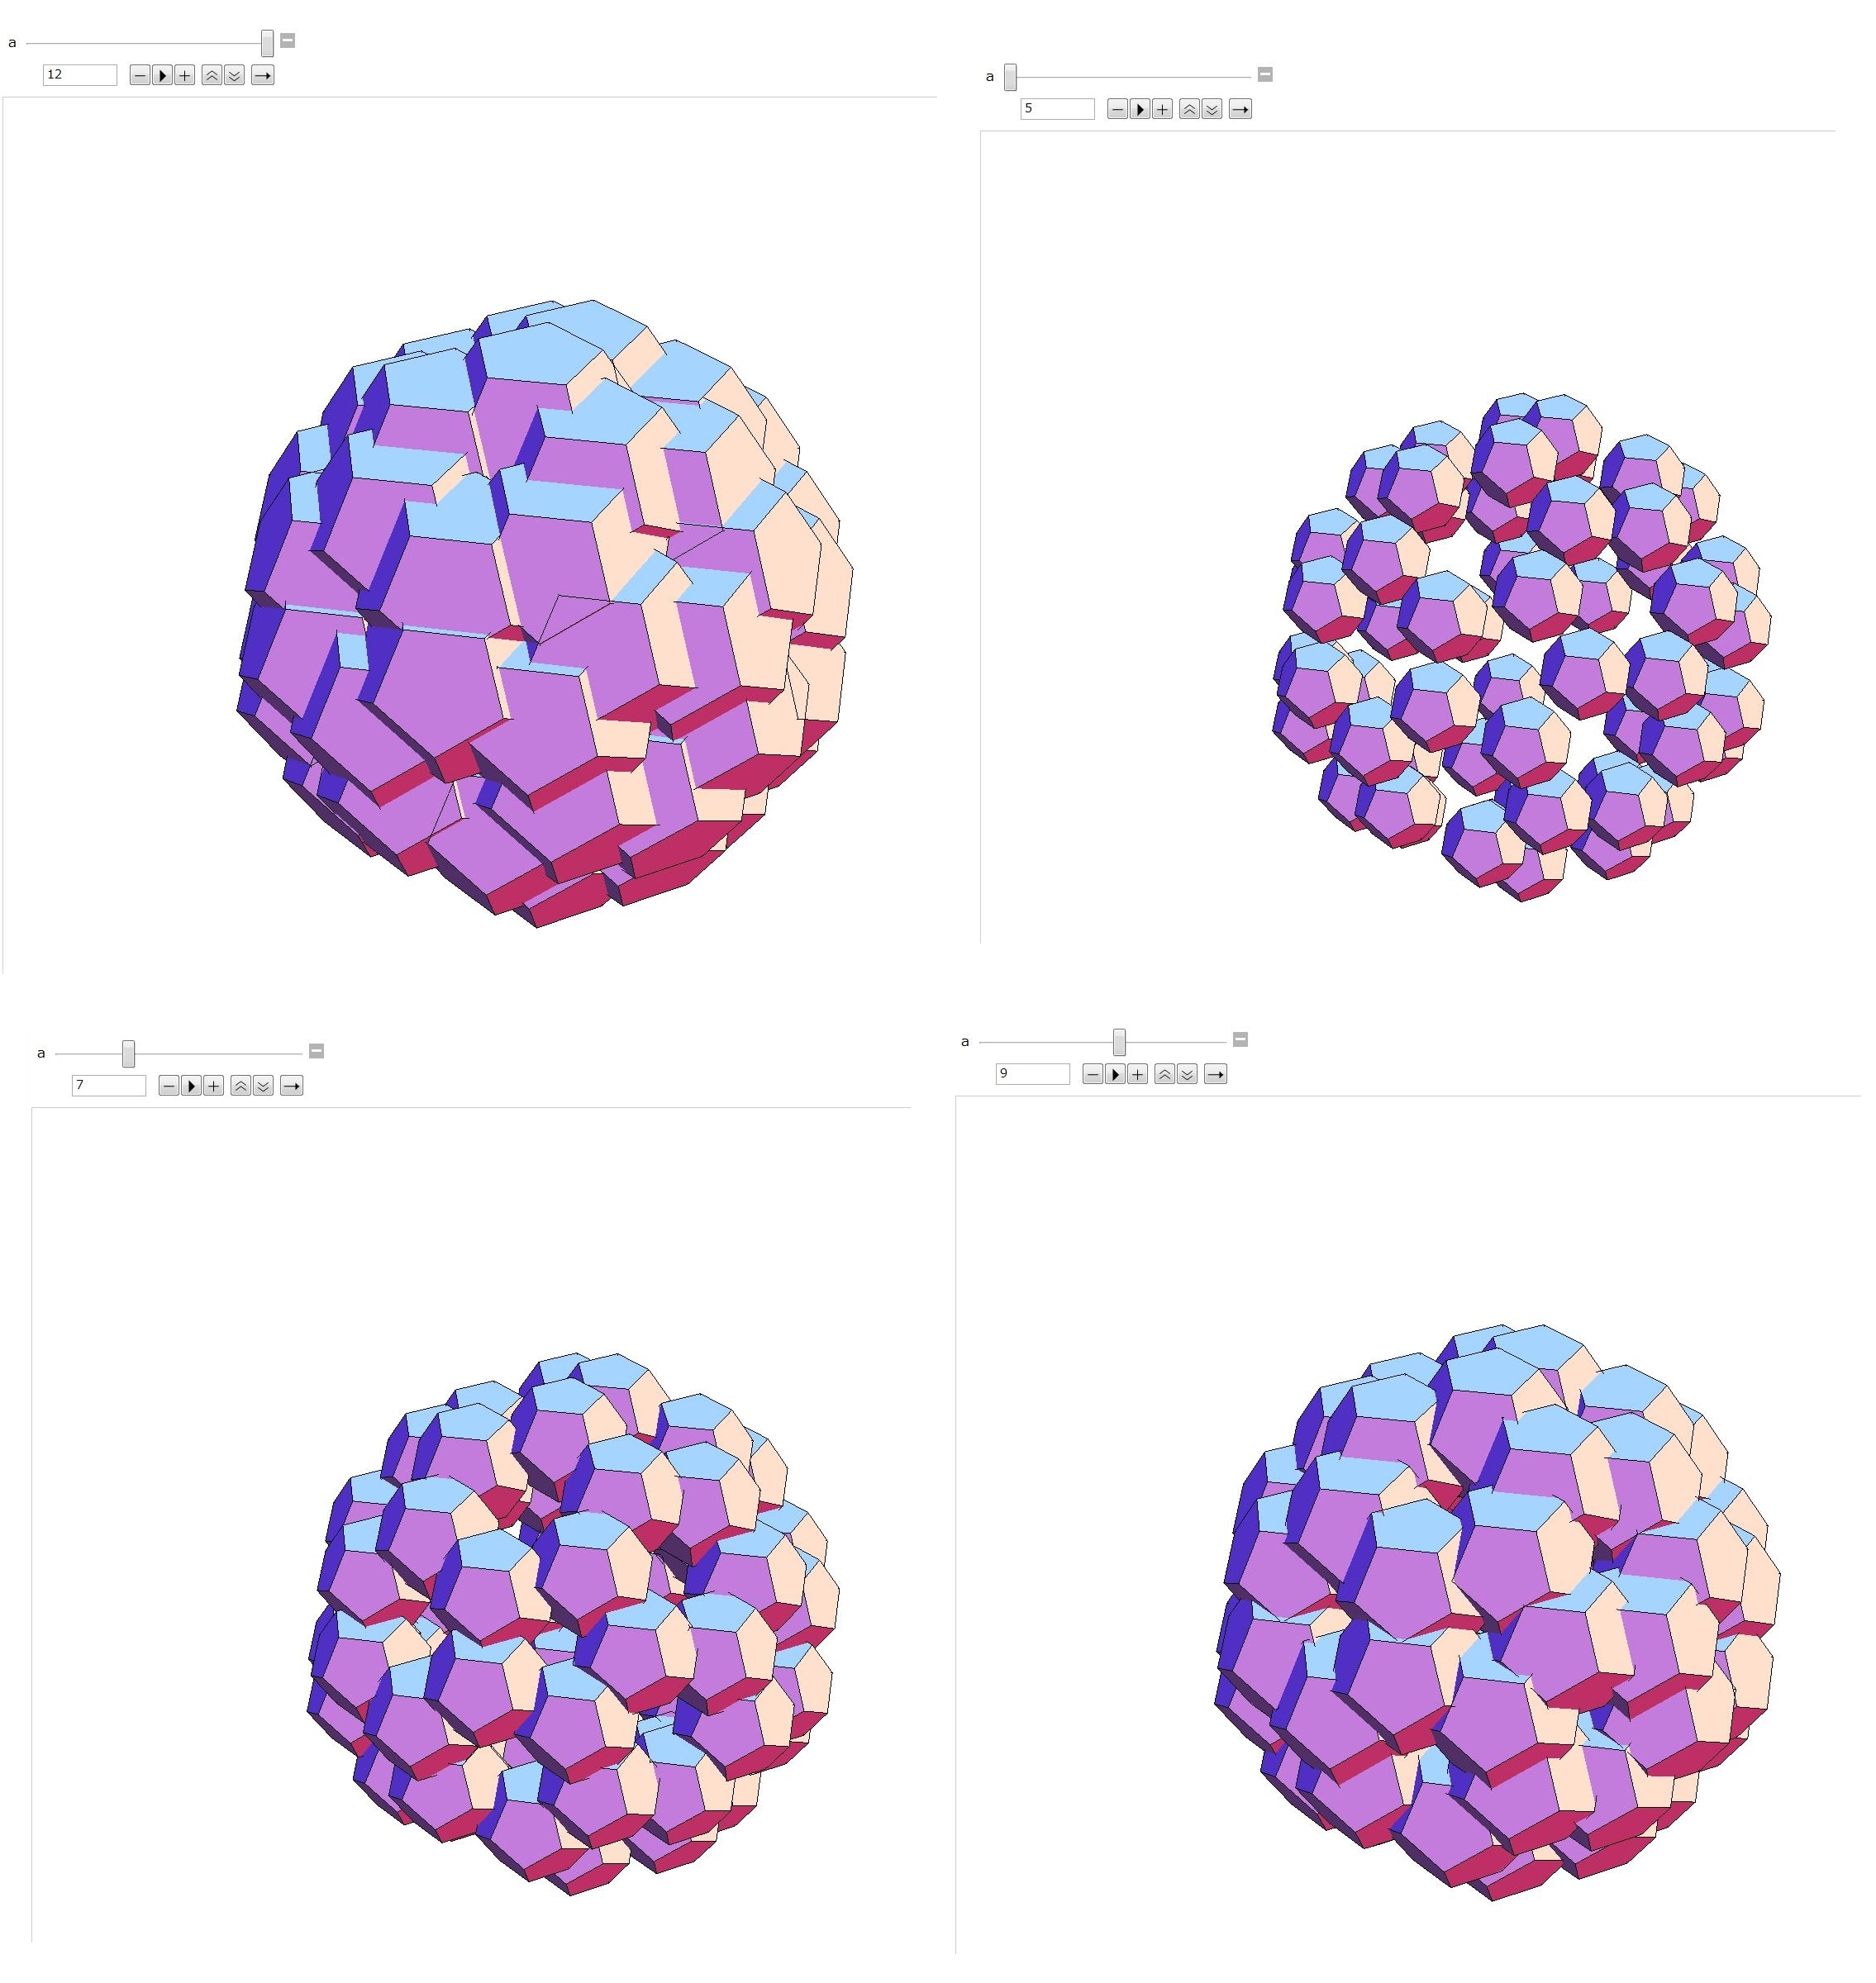
structure, petal, pattern, geometry, bead, circle, sculpture, art, cool image, design, symmetry, ball, sphere, 3d, graphic, shape, mathematica, cg, code, program, algorithm, geometricsculpture, polyhedrondata, dodecahedron, fullerenec60, graphics3d, chemicaldata, jewelry making, fashion accessory, body jewelry